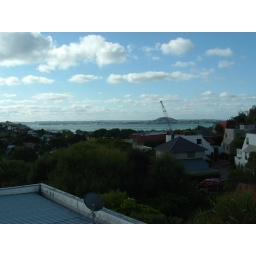
ngake street roof view over harbour